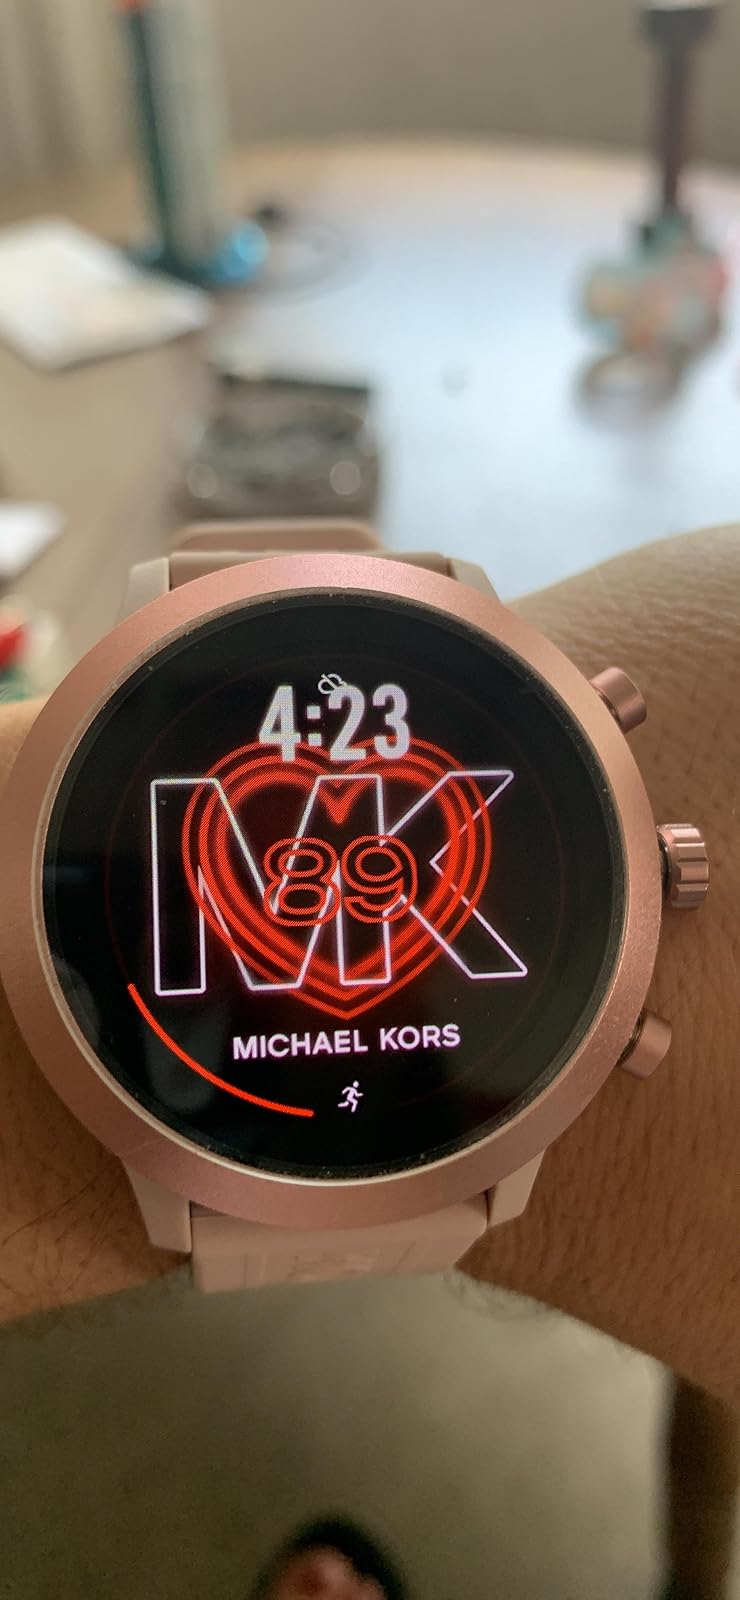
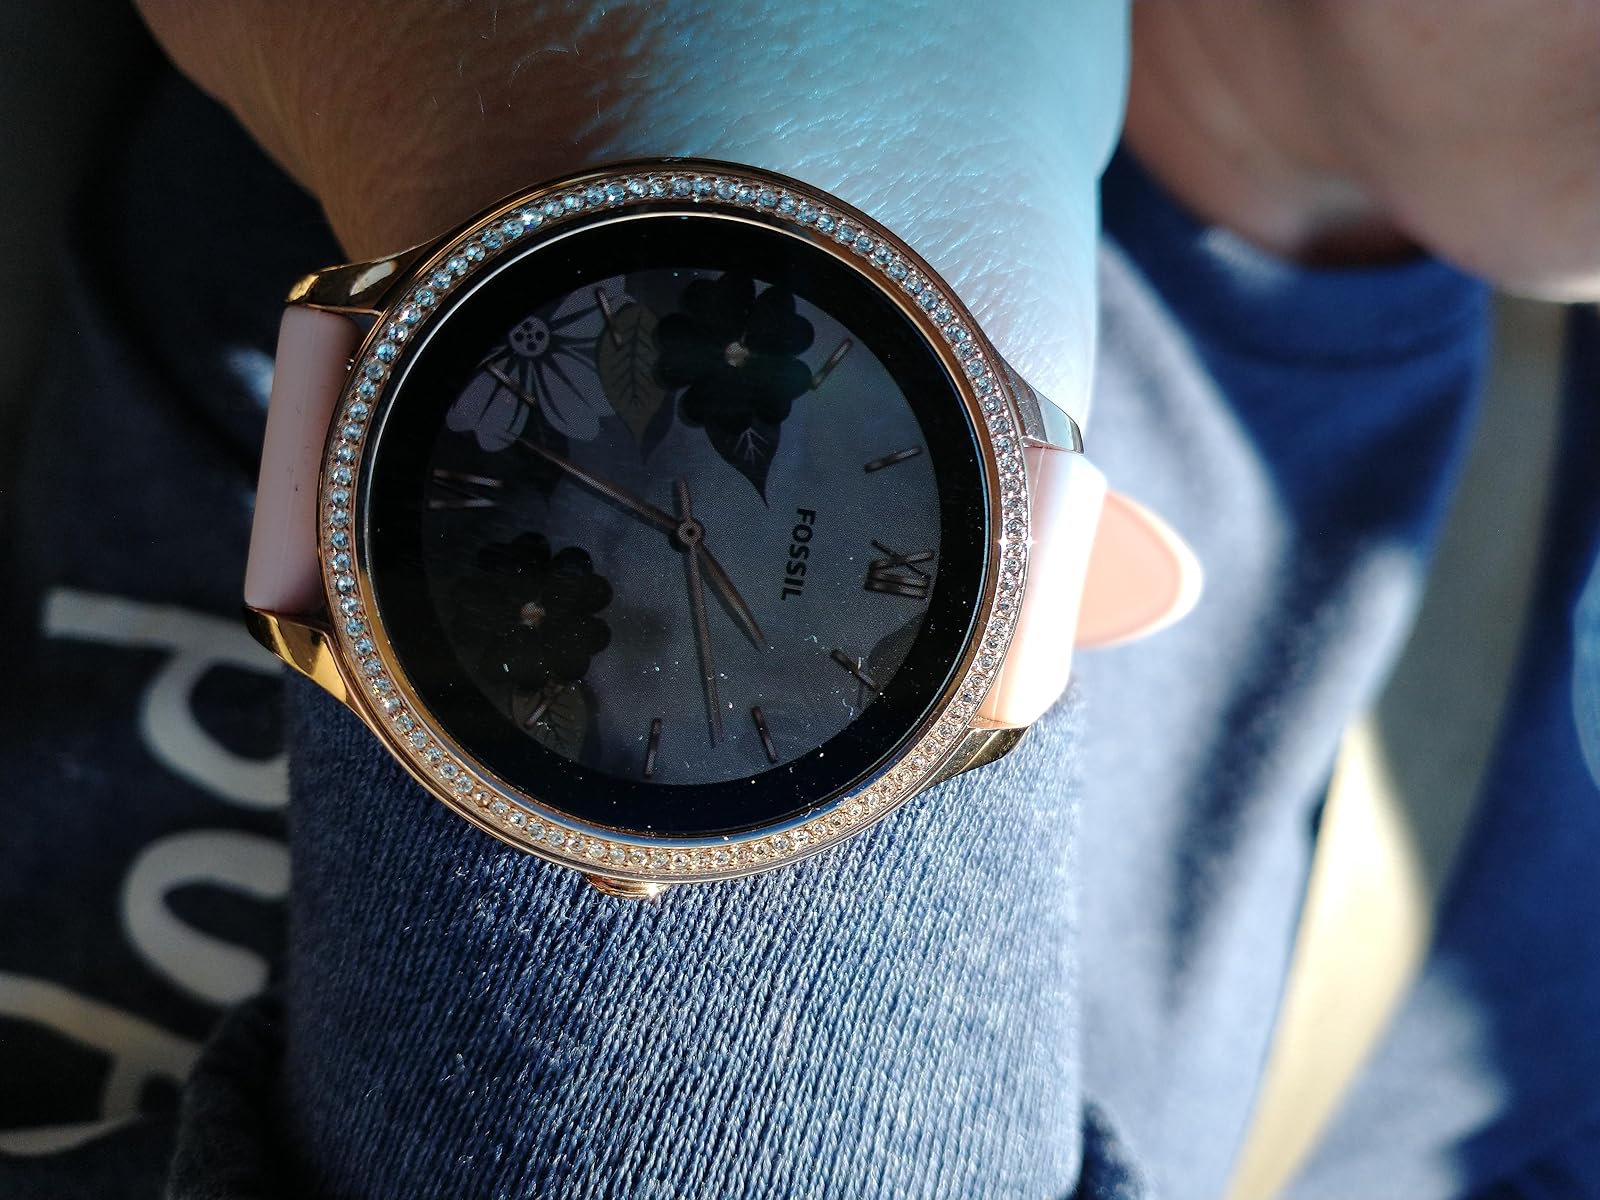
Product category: smartwatch
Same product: no